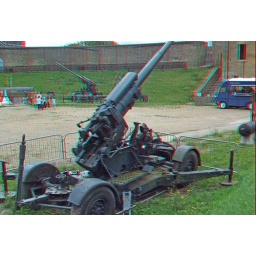
Coalhouse Fort in anaglyph 3D stereo red cyan glasses to view